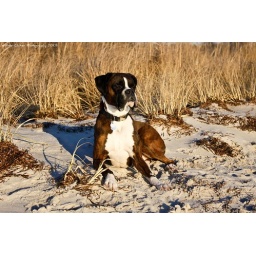
After running around the beach for about an hour he decided to take a breath and watch the sunset.